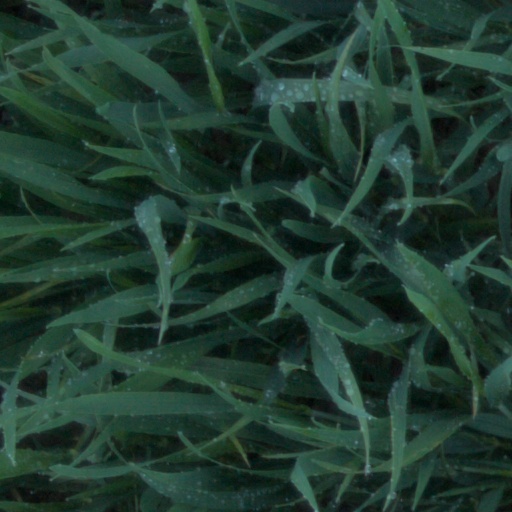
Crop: wheat